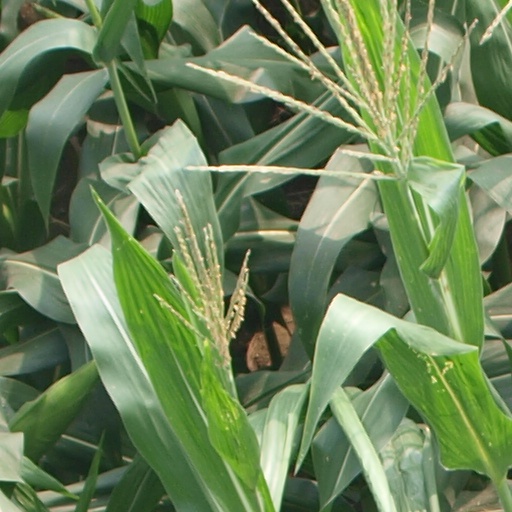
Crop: maize; corn